Tre Nevi

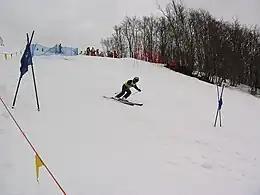
Ski race in Campo Felice

The district has 30 kilometers of slopes in Campo Felice, 15 kilometers of slopes in Campo Imperatore, 60 for cross-country skiing and 30 kilometers of slopes in Ovindoli served by important and varied infrastructures. Both in Campo Felice and in Ovindoli there are also ring tracks for cross-country skiing. The ski courses are managed by the "Tre Nevi" Ski Club, which is part of the homonymous sports center based in Rocca di Mezzo.